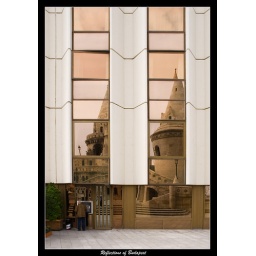
Interesting reflections in the windows of a building in Budapest, Hungary